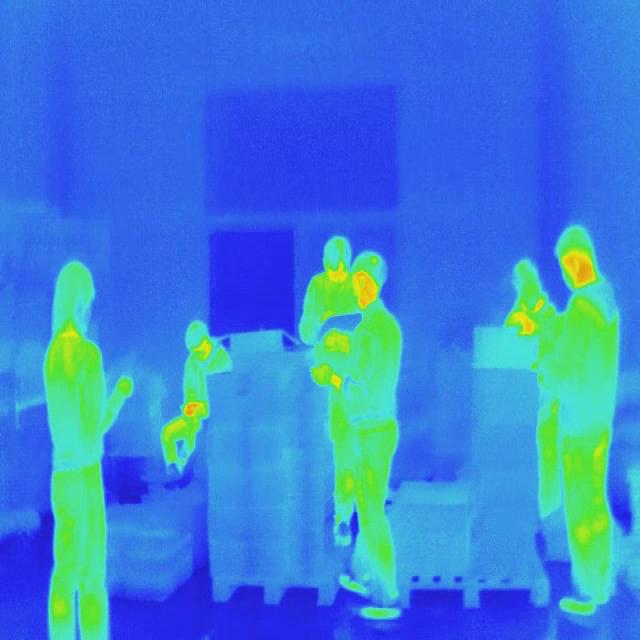
Detected objects:
label: person
label: person
label: person
label: person
label: person